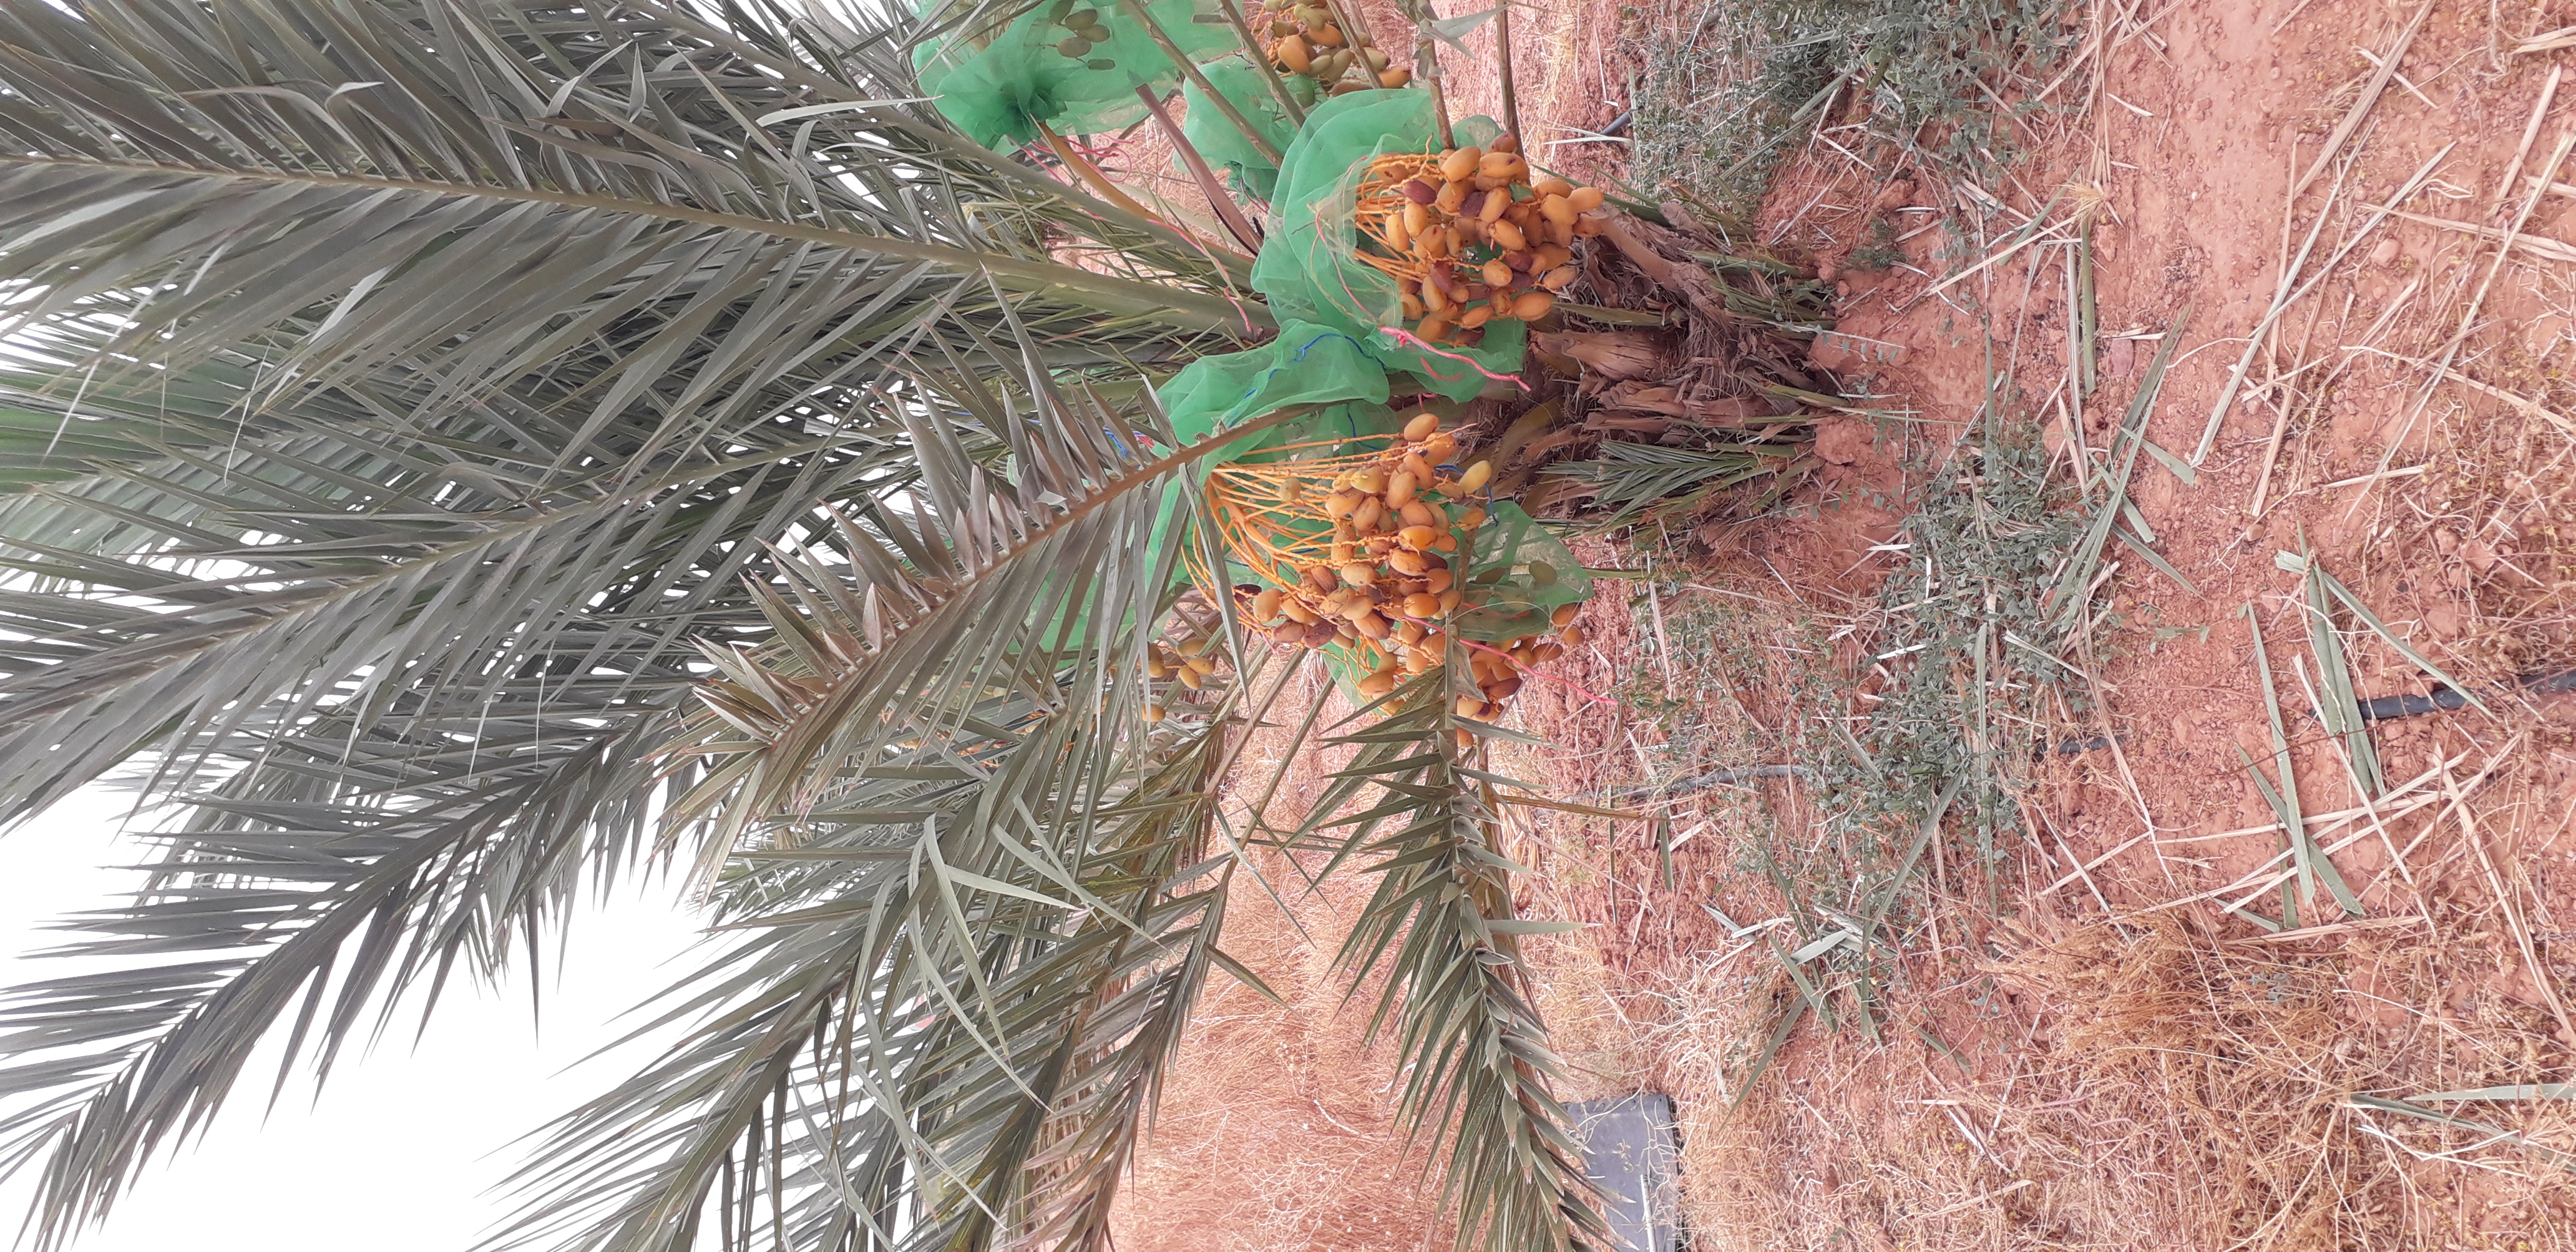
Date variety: Boumajhoul